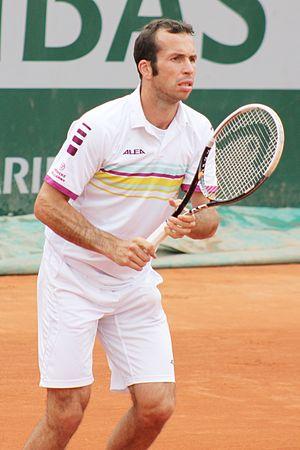
Radek Štěpánek, né le 27 novembre 1978 à Karviná, est un joueur de tennis tchèque, professionnel de 1996 à 2017.